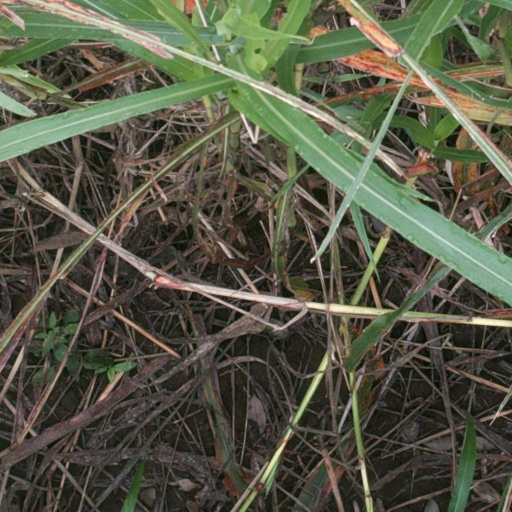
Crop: sorghum